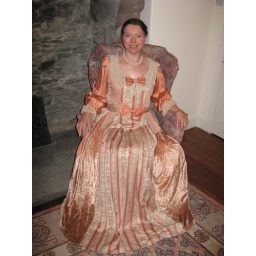
17th century dress is most suitable attire here as the house was built in about 1600.